Bairro Sul

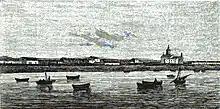
View of the neighborhood from the sheltered bay in 1868.

The Nossa Senhora da Lapa Brotherhood, founded in 1761, asked in 1767 for rights and privileges in ""Chãos de Areia"" (Sand ground) to establish their homes in there. these fisherman originally lived in downtown. The structure of parallel streets to the seaport of Póvoa de Varzim was already reasonably developed in this century.